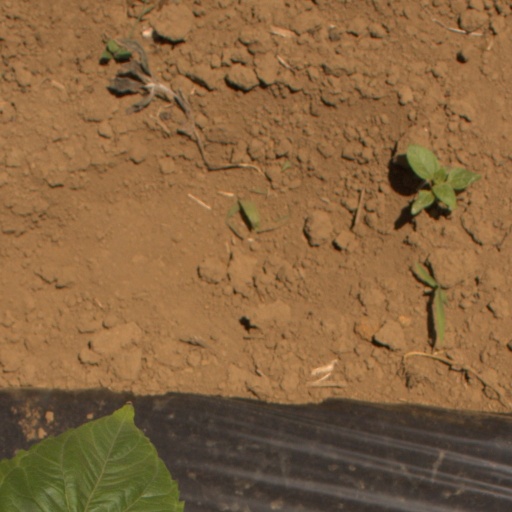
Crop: Jerusalem artichoke